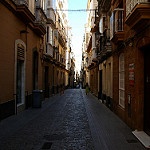
Label: street